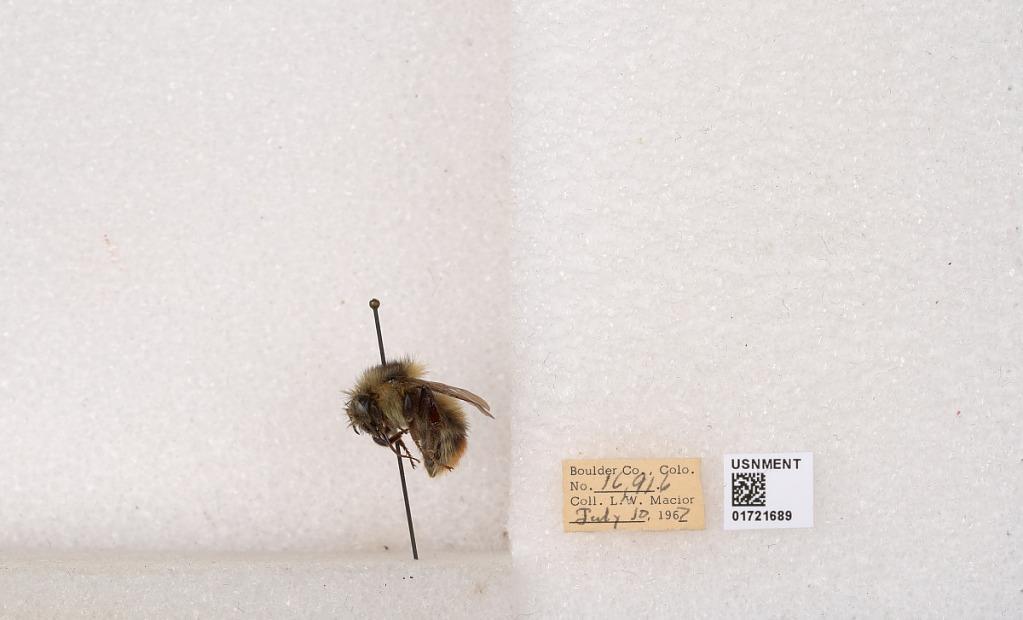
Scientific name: Bombus kirbyellus
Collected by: L. Macior
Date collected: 1967-7-10
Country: United States
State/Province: Colorado
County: Boulder
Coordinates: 40.0925, -105.358